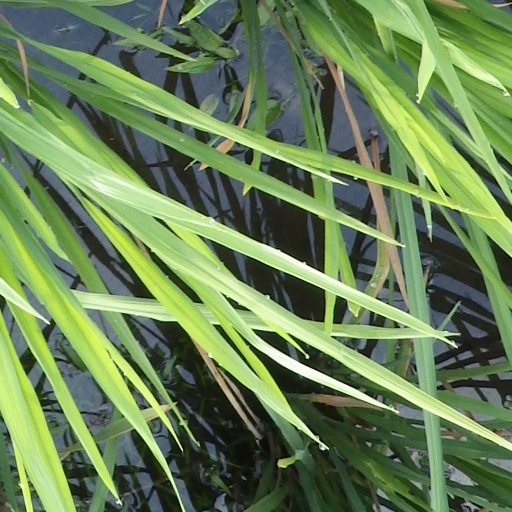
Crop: rice